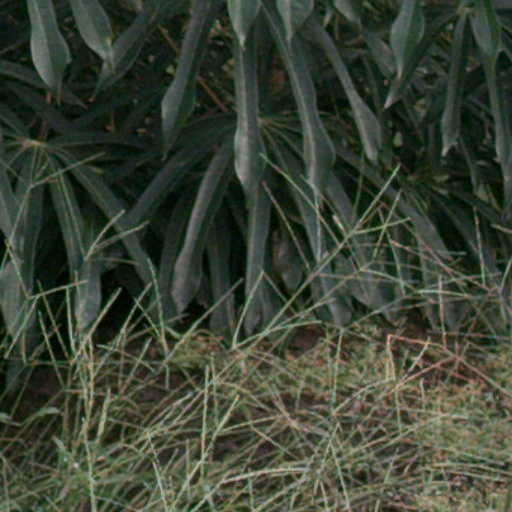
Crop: cassava